Aydın

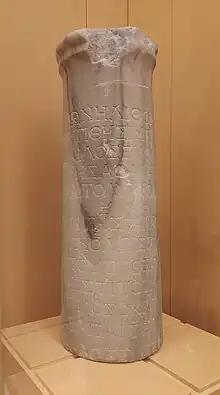
Marble stele, the so-called Seikilos column, with poetry and musical notation

The first railroad commenced in the Ottoman Empire and the first finished within the present-day territory of Turkey was built by the British Levant Company connecting Aydın to Smyrna (now İzmir). The line was started in 1856 and finished in ten years. The line fundamentally changed Aydın region's economy. The railway station built at the time remains an impressive structure in the city of Aydın.